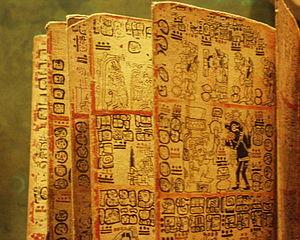
Livre maya .
La civilisation maya est une ancienne civilisation de Mésoamérique principalement connue pour ses avancées dans les domaines de l'écriture, de l'art, de l'architecture, de l'agriculture, des mathématiques et de l'astronomie. C'est une des civilisations précolombiennes les plus étudiées avec celles des Aztèques et des Incas.